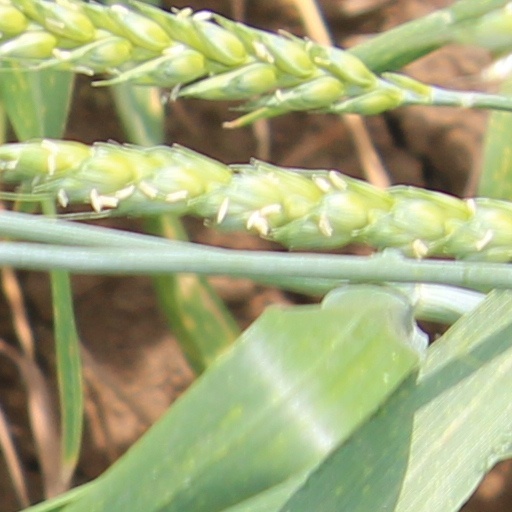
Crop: wheat